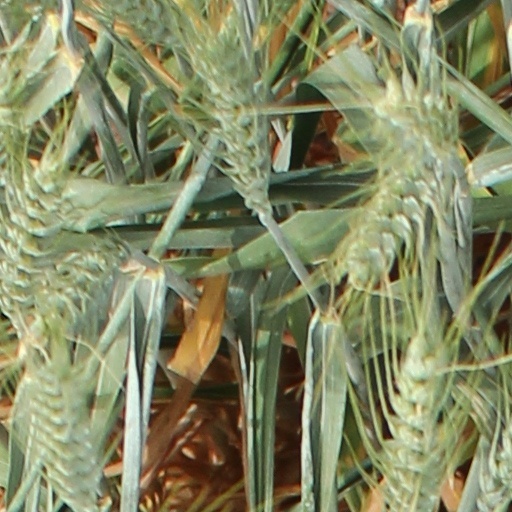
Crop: wheat